Nicolae Penescu

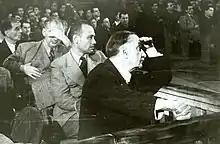
Penescu, shielding his face, at trial. Maniu is in the foreground, in dark suit.

With difficulty, Iuliu Maniu persuaded him to leave the country and continue the PNȚ's political struggle from abroad. He was arrested together with other PNȚ leaders as well as his wife on 14 July 1947, while boarding an airplane, as part of the Tămădău Affair. Put on trial, he was accused of intending to set up a rival government abroad; of plotting with Maniu and Ion Mihalache to bring about the violent overthrow of the government, aided by American and British "imperialist circles"; and of writing "calumnious" and misleading memoirs that were sent to the ambassadors of those two countries. Under pressure, he made statements partly disassociating himself from Maniu, calling him a "gloved dictator", and this collaboration allowed his wife, Fulvia, to be freed sooner, after three months of detention. He was sentenced to five years' imprisonment and two years' deprivation of civic rights.